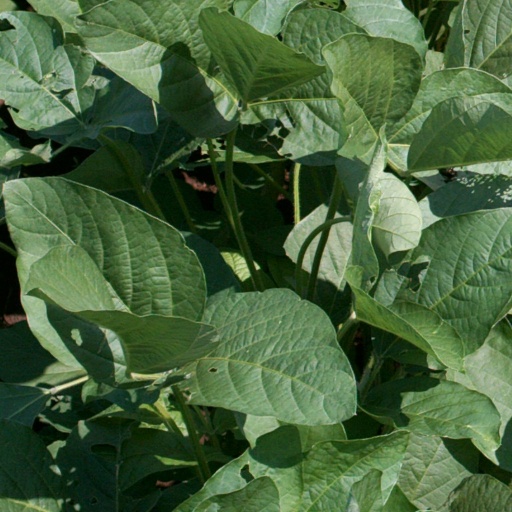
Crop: soybean